Lady Windermere's Fan (1935 film)

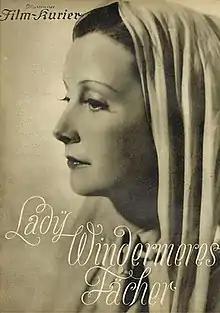

Lady Windermere's Fan is a 1935 German comedy film directed by Heinz Hilpert and starring Lil Dagover, Walter Rilla and Aribert Wäscher. It is based on the play "Lady Windermere's Fan" by Oscar Wilde. The film's sets were designed by the art directors Heinrich Beisenherz and Ludwig Reiber.